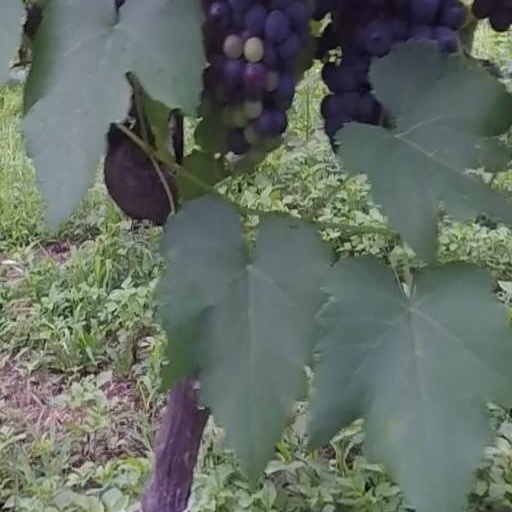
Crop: grape